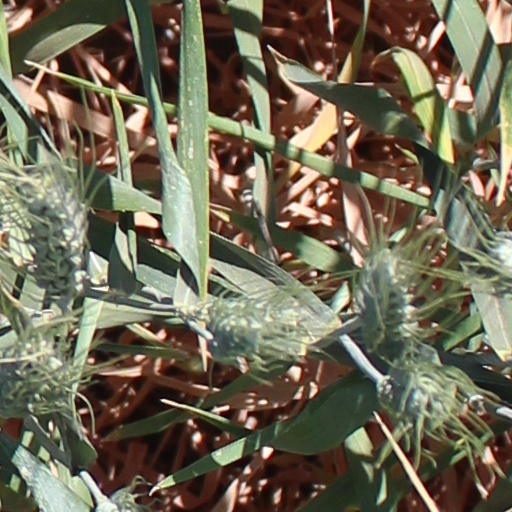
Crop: wheat